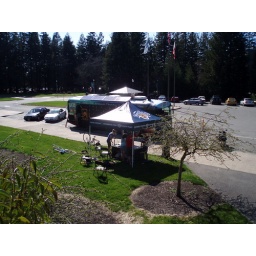
85 degrees, not a cloud in the sky and all flip flops baby... Welcome to Sonoma State.